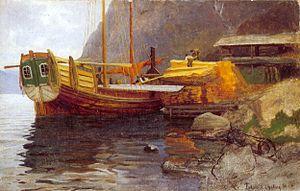
Le commerce du bois de la Baltique était un enjeu stratégique, surtout du temps de la marine en bois.